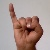
The image shows a hand gesture representing the letter 'I' in Indian Sign Language.